Echigo-Horinouchi Station

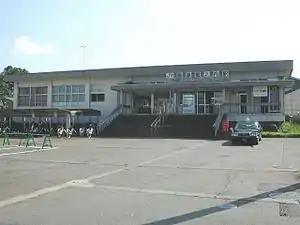
Echigo-Horinouchi Station, September 2004

is a railway station on the Jōetsu Line in Uonuma, Niigata, Japan, operated by the East Japan Railway Company (JR East).